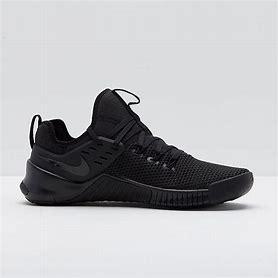
Brand: Nike
Model: Free Metcon 5